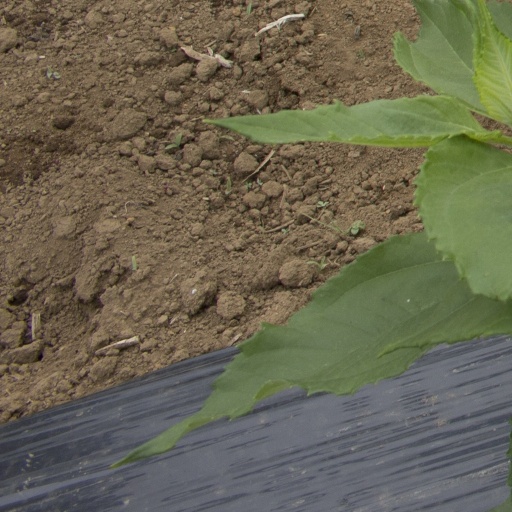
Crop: Jerusalem artichoke